George Washington Carroll

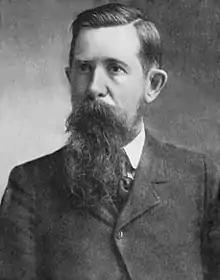

George Washington Carroll (April 11, 1855 – December 14, 1935) was an American politician and businessman. During the 1904 presidential election, he was given the vice presidential nomination of the Prohibition Party and ran alongside Silas C. Swallow.